Clifton Hill, Niagara Falls

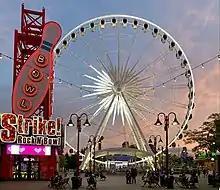
The Niagara SkyWheel and Strike! Rock N Bowl Entertainment Centre

The land now occupied by Clifton Hill was acquired by the Phillip Bender family in 1782, as part of a United Empire Loyalist land grant. In 1832 the property was purchased by British Army officer Captain Ogden Creighton, a half-pay officer who had served in the 70th and 81st Regiments. Creighton laid out streets and building lots on the land, naming the future settlement Clifton, presumably after Clifton on the gorge of the River Avon in Bristol, England. Creighton built his residence, Clifton Cottage, on the edge of a high bank facing the American Falls, on the site of the present-day Quality Inn.